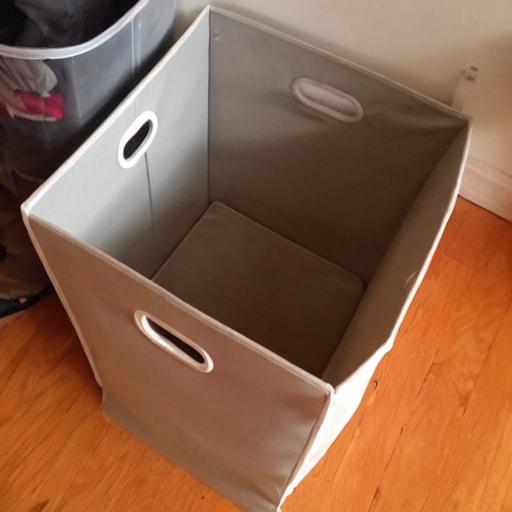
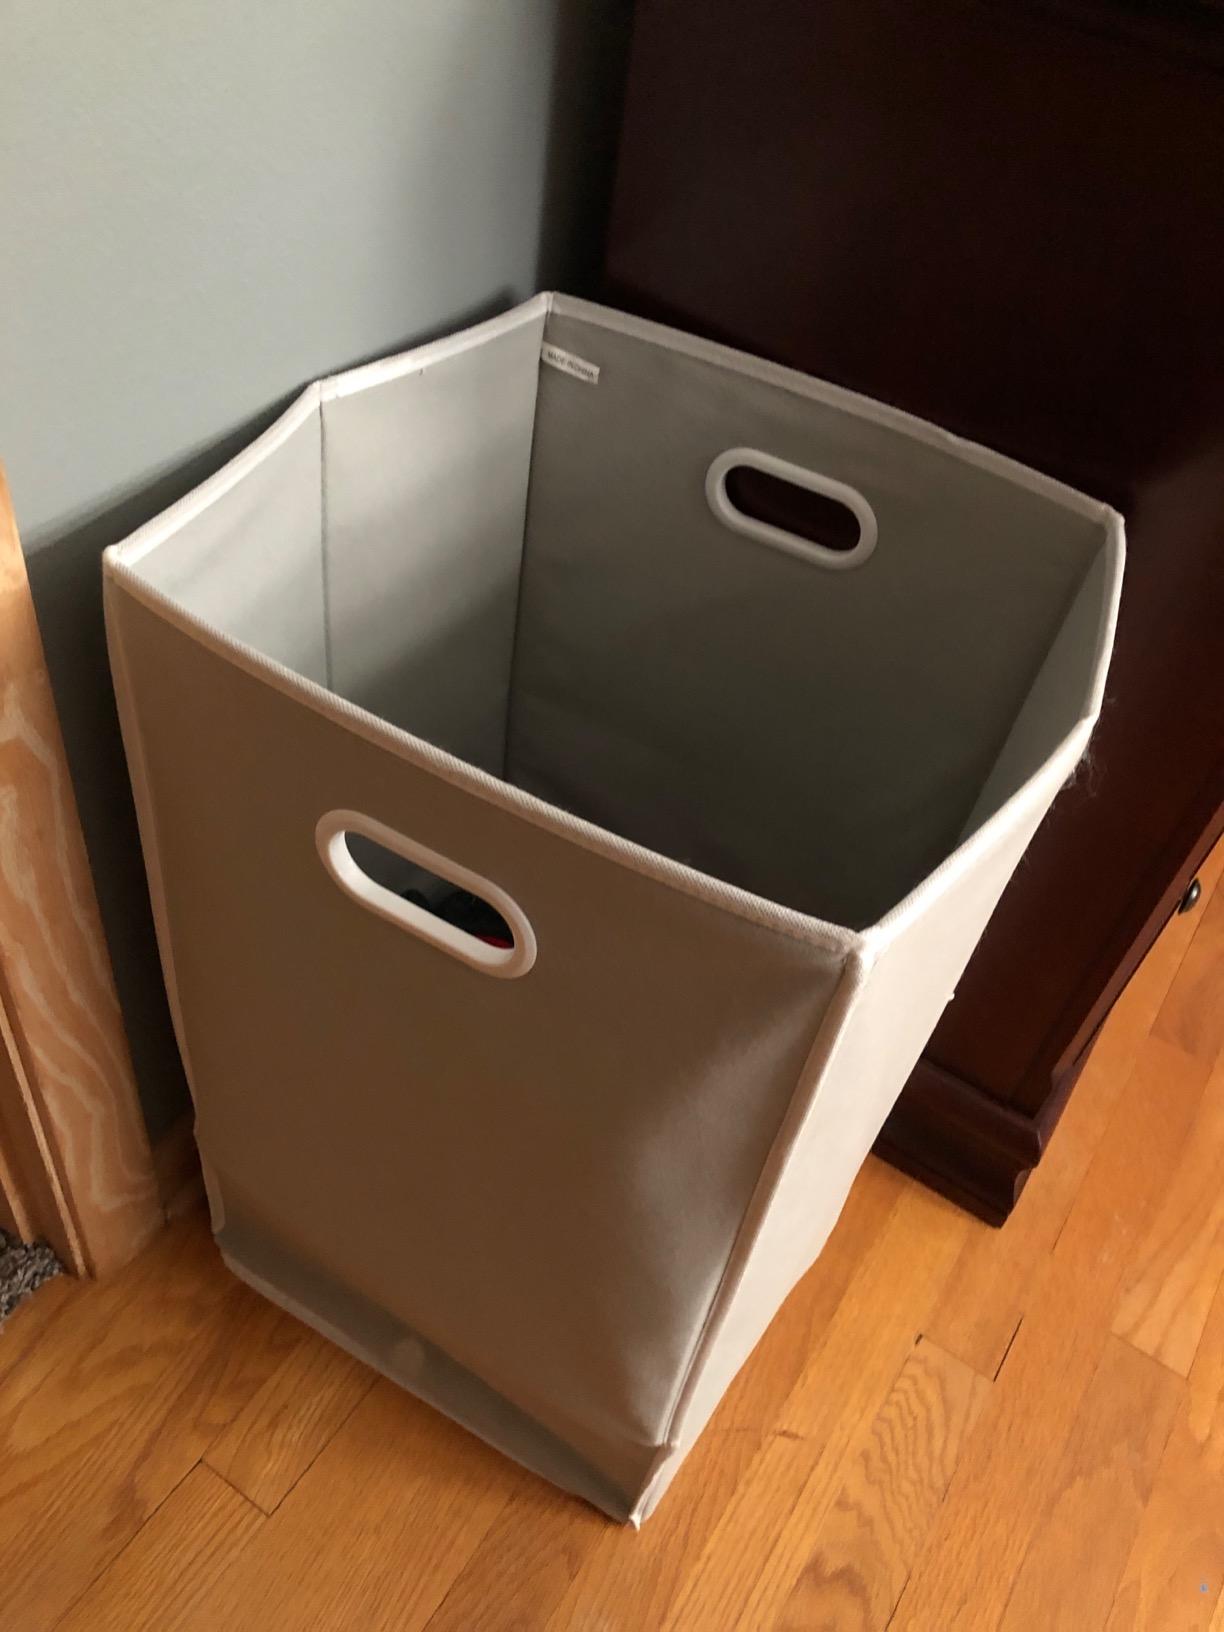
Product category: items_hamper
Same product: no